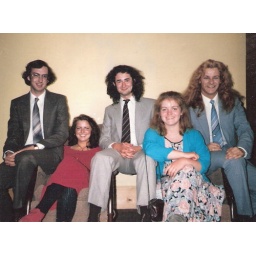
Last wek in house we decided to dress up and go for a pizza !Tim Rachel Me Jo and Baz